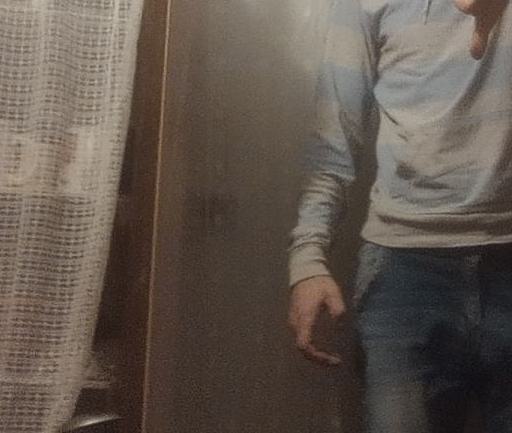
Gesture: no_gesture